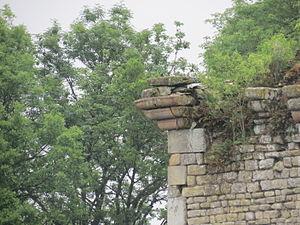
Montjean (53) - Château
Le château de Montjean est un château fort en ruine situé près d'un étang à Montjean dans le département de la Mayenne. Il est situé à 2,5 kilomètres à l'est du bourg. Le château de Montjean était au XVIᵉ siècle une place importante qui défendait le comté de Laval royaliste contre les bandes de Mercœur et les ligueurs de l'Anjou. Situé à quatre lieues de Laval, sur les confins de la Bretagne, il avait été reconstruit par André de Lohéac, après la campagne de Bretagne et de Normandie en 1449-1450.